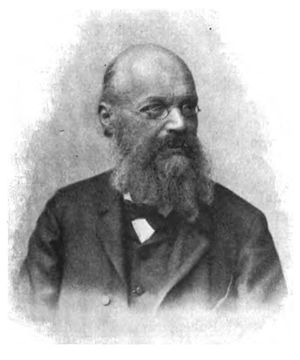
Eugen Cornelius Joseph von Lommel est un physicien allemand. On a donné son nom aux polynômes de Lommel, à la fonction de Lommel et à l'équation différentielle associée, ainsi qu'à la fonction de Lommel-Weber. Il a également été le directeur de thèse de Johannes Stark, prix Nobel de physique.